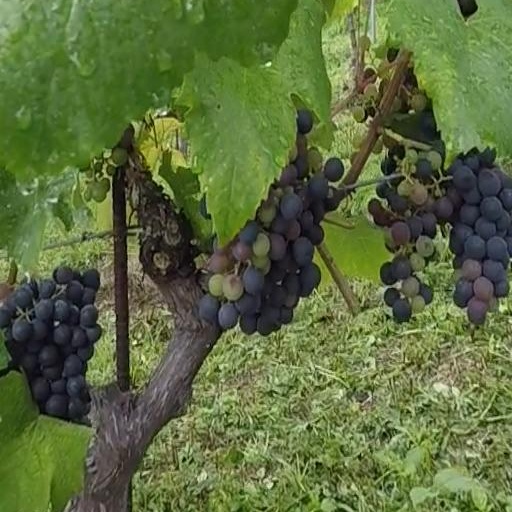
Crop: grape